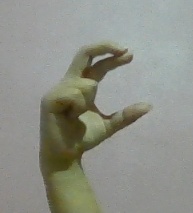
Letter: thal